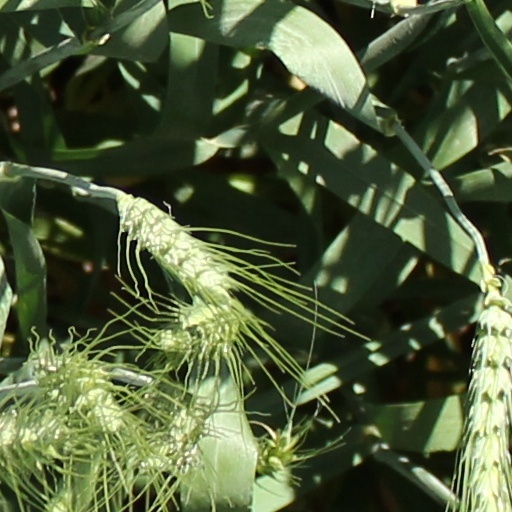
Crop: wheat